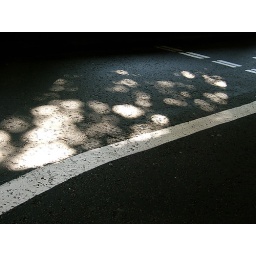
black and white in colour